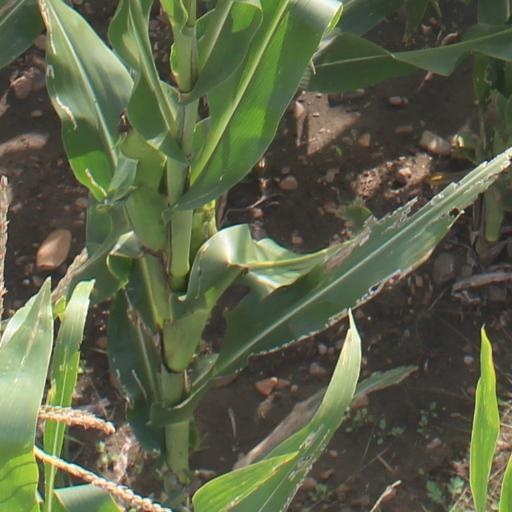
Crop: maize; corn